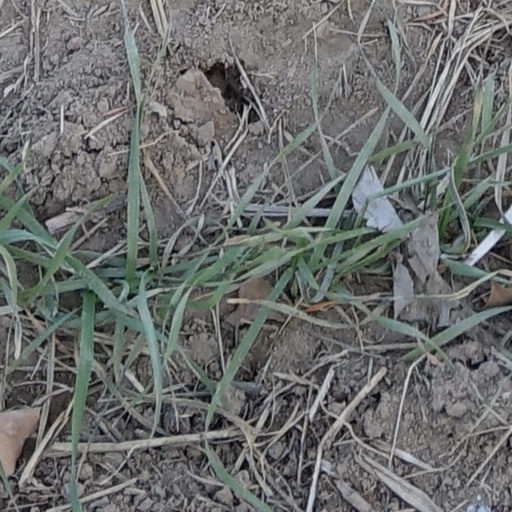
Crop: wheat